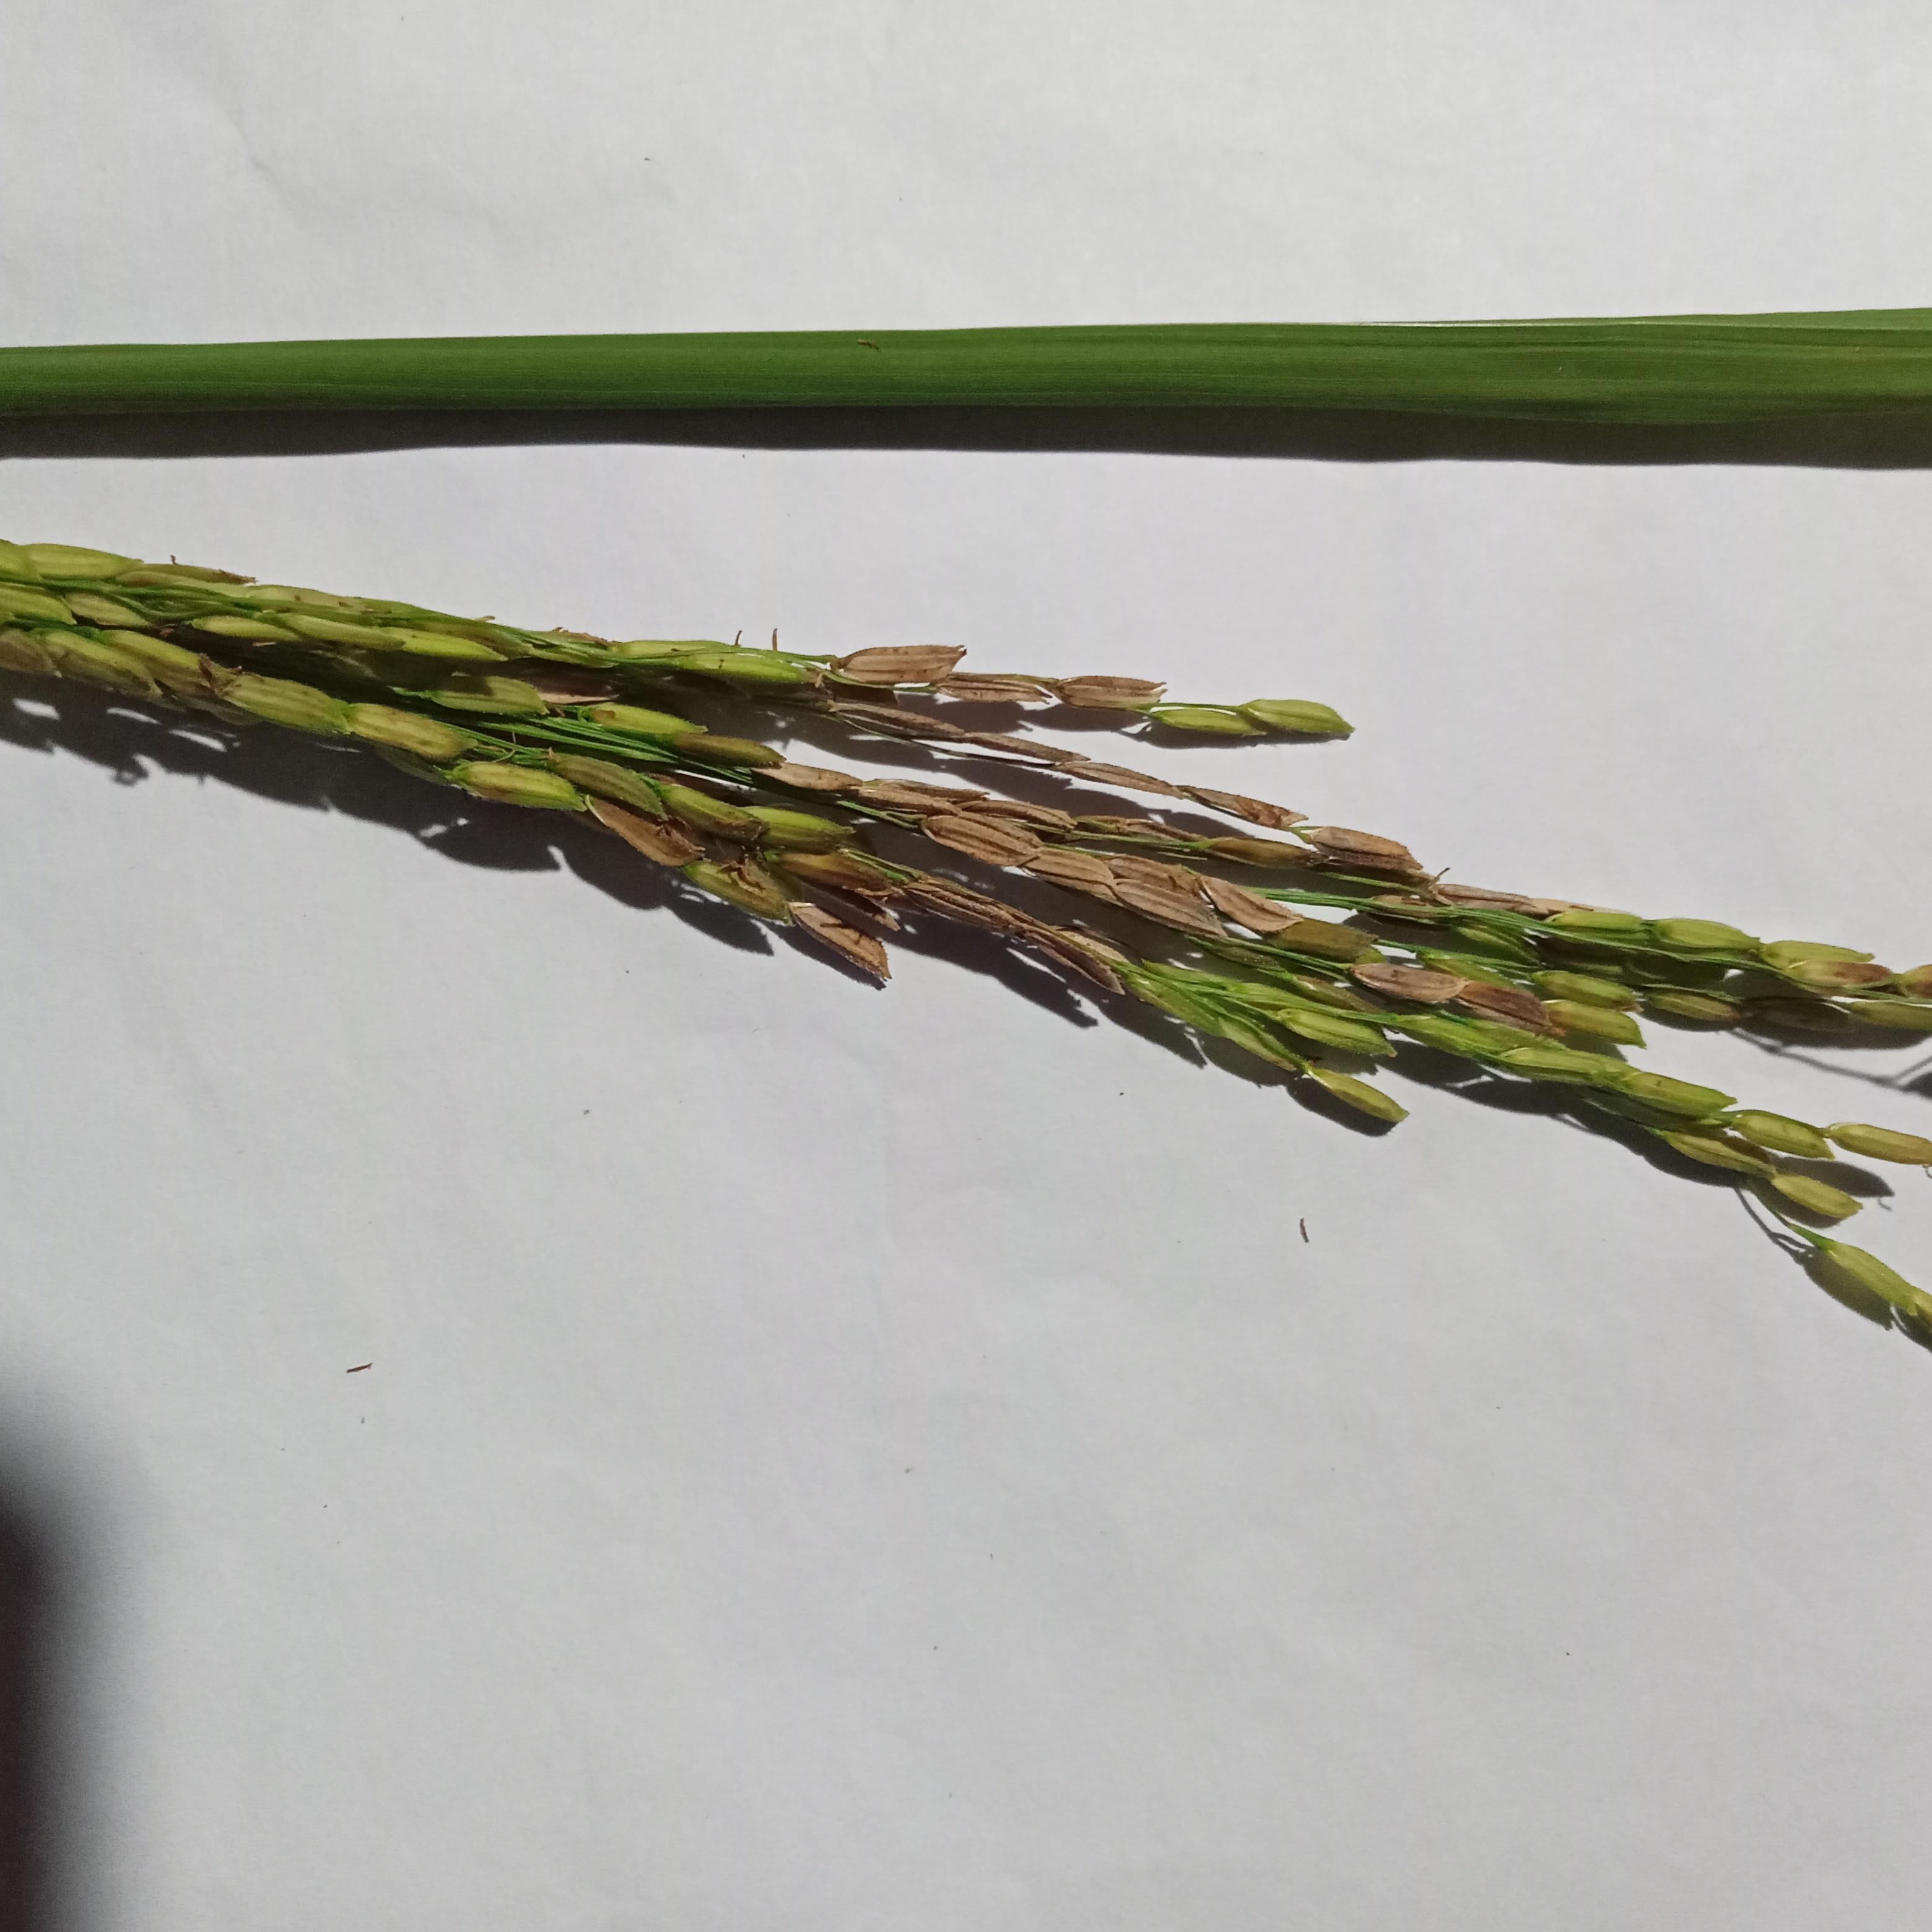
Label: Rice___Neck_Blast